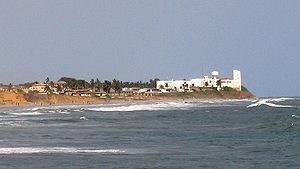
Fort Christiansborg / Egenskaber
Osu Castle som det ser ud i dag
Fort Christiansborg, nu Osu Castle, var det største danske støttepunkt på Guldkysten i det nuværende Ghana og var udskibningshavn for den danske slavehandel til sukkerplantagerne i Caribien. Fra fortet er der sendt titusinder til Caribien under dybt umenneskelige forhold. Cirka 100.000 overlevede opholdet og skibsrejsen. Omkring 500.000 blev taget til fange og sat i fangekældre på Christiansborg. De fleste døde pga. forholdene i fangekældrene, hvor mangel på ilt, mad og drikke fik de svageste til at bukke under. Denne brutale selektion sikrede, at kun de stærkeste blev sendt til afsted. Skibene indgik som regel i den såkaldte trekantshandel. Fortet blev bygget i 1661 og skiftede ejer flere gange, men var det meste af kolonitiden et handelsfort på danske hænder. Det oprindelige fort blev ombygget flere gange. I 1850 solgte Danmark sine kolonier i Afrika og Indien, og bygningen blev senere hovedsæde for den britiske koloniadministration i Gold Coast Colony. Bygningen anvendtes frem til 2013 som Ghanas præsidentpalads og er i dag benævnt efter distriktet Osu i det centrale Accra.